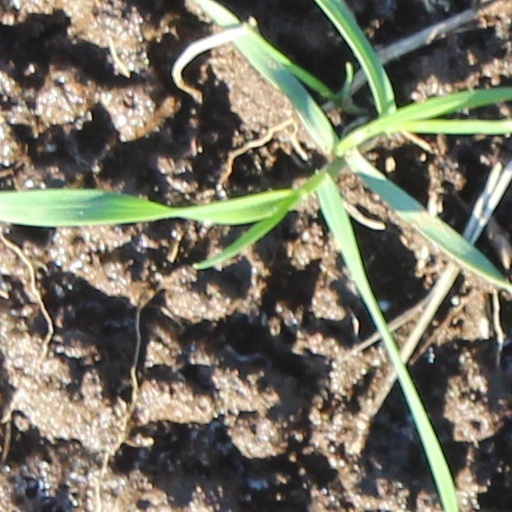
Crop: wheat